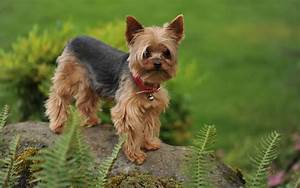
Label: dog